Takhar Province

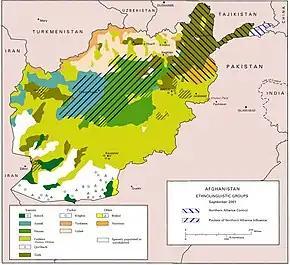
Ethnolinguistic groups in Afghanistan

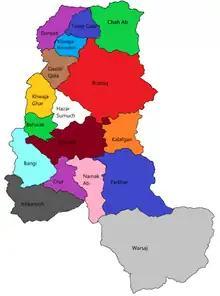
Districts of Takhar

As of 2021, the total population of the province is about 1,113,173 which is mostly tribal and a rural society. The main inhabitants of Takhar province are majority Tajiks and Uzbeks with a very small Pashtun minority (Naqileen). Other smaller ethnic groups include Hazaras, Gujars and Balochi.